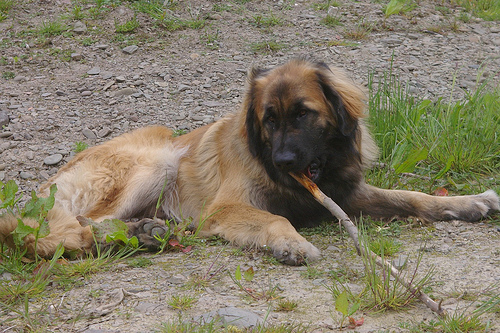
Breed: leonberger